Kladno

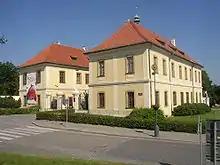
Kladno Castle

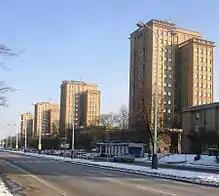
Housing estates in Rozdělov, built in the 1950s

The first written mention of Kladno is from 1318, when it was a property of the Kladenský of Kladno noble family. After 1543, when the Kladenský of Kladno family died out, it became a property of the Žďárský of Žďár family. In 1561, the settlement was granted the town status.